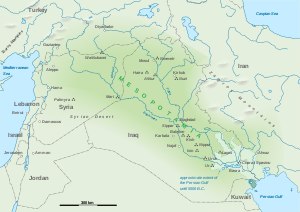
Mesopotamien
Kort over Mesopotamien. Fra nord til syd er følgende byer indtegnet: Washukanni, Nineveh, Hatra, Assur, Nuzi, Palmyra, Mari, Sippar, Babylon, Kish, Nippur, Isin, Lagash, Uruk, Charax Spasinu og Ur, from north to south.
Mesopotamien kommer fra oldgræsk og betyder landet mellem floderne. Der sigtes til området mellem floderne Eufrat og Tigris i det nuværende Irak. Flere oldtidskulturer har ligget i dette område: Siden ca. 5000 f.Kr. har der været byer og paladser fra skiftende kulturer.